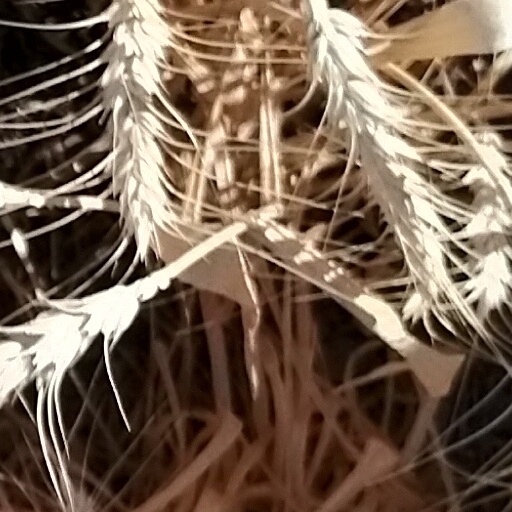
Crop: wheat